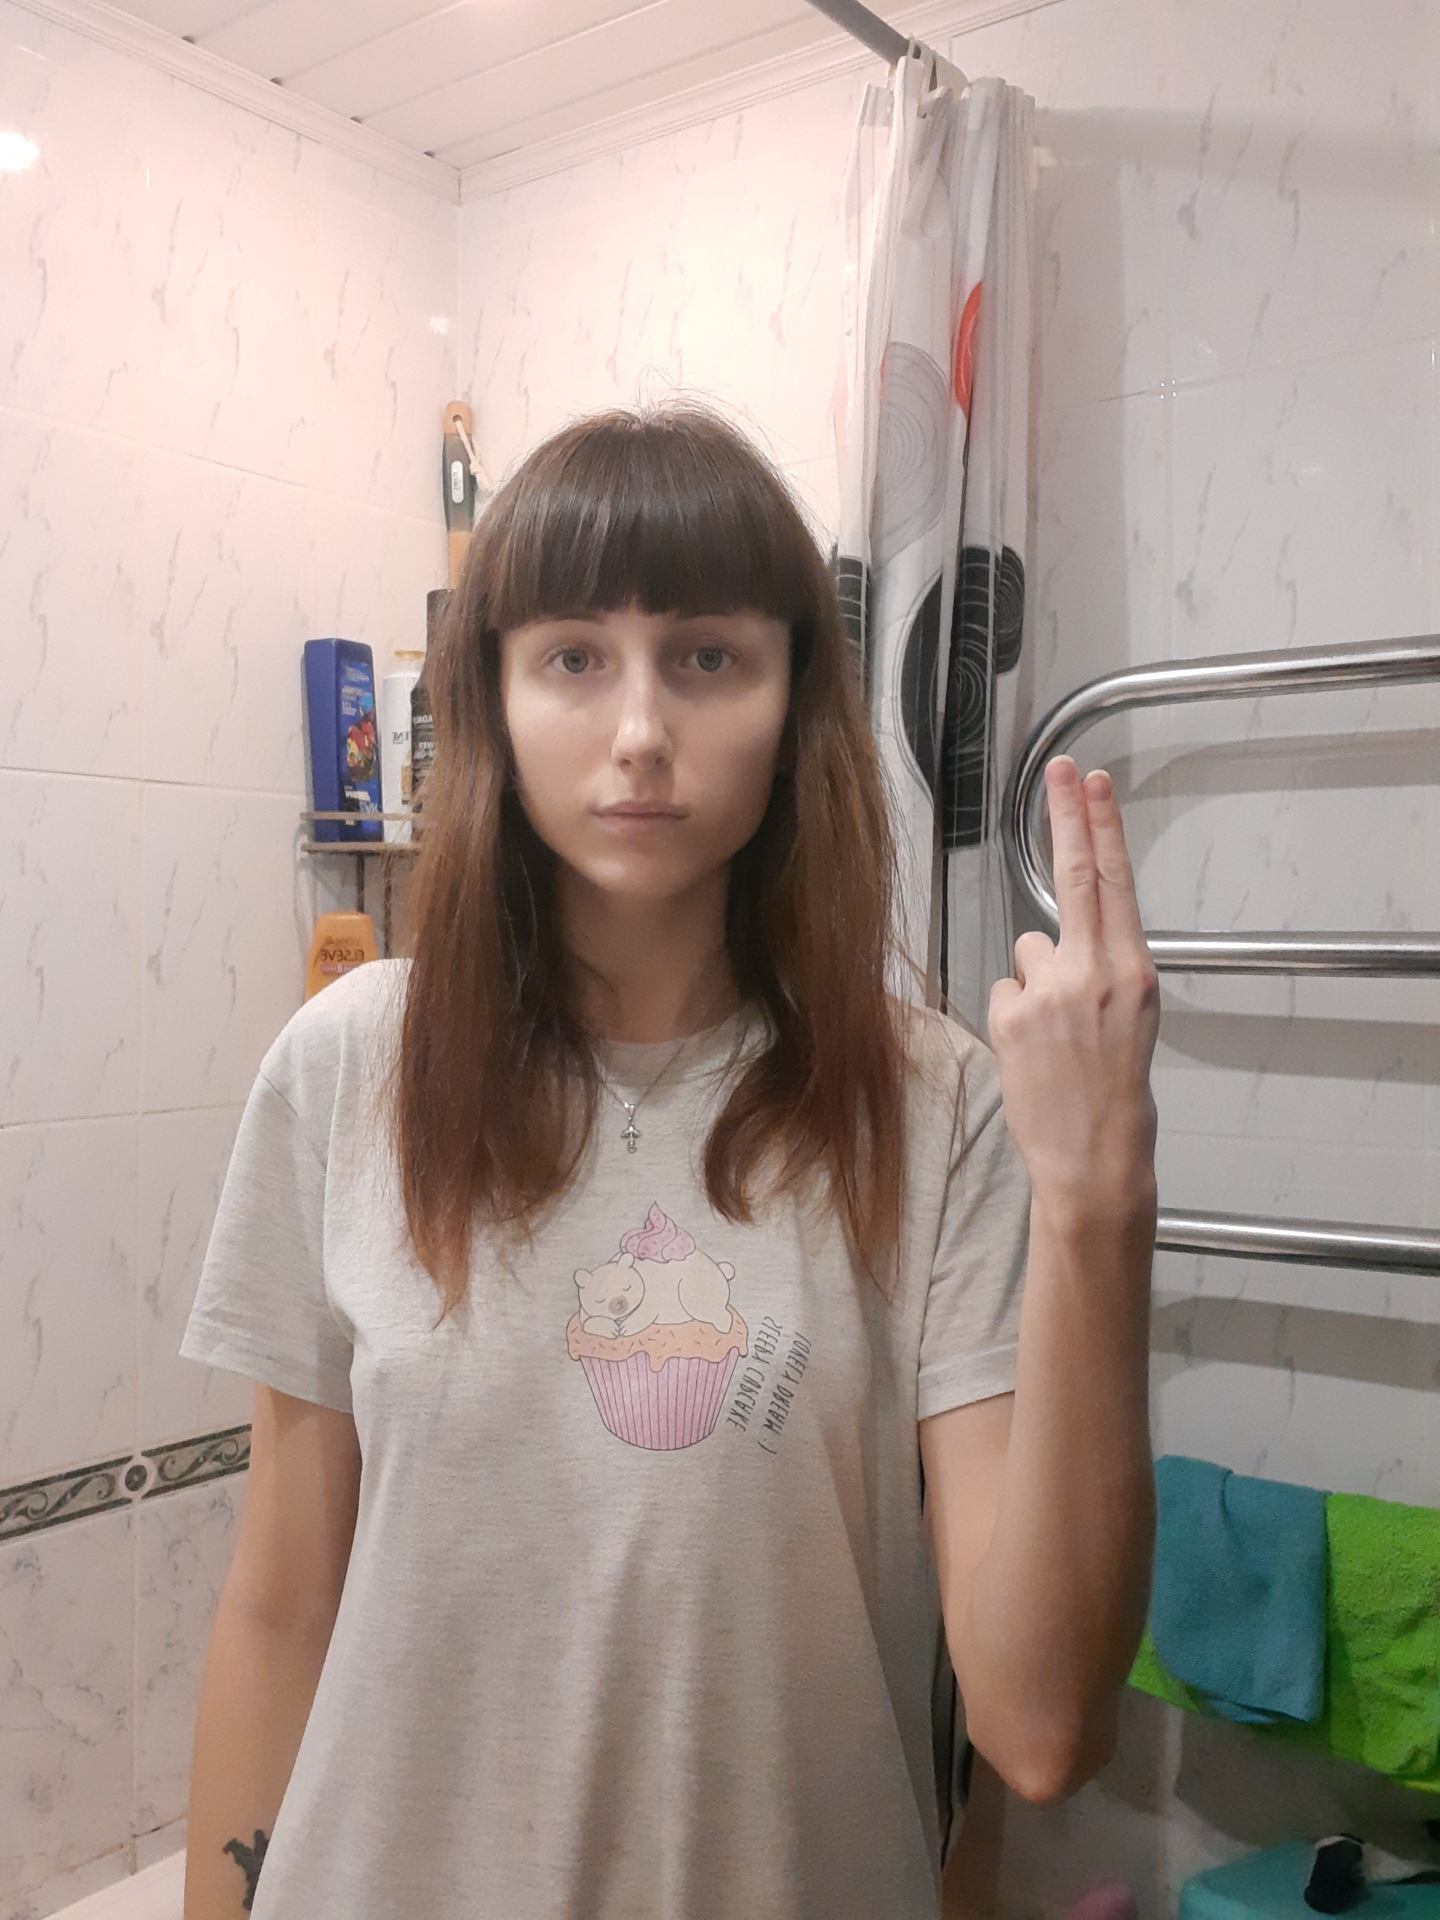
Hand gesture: two_up_inverted